List of memorials to Tecumseh

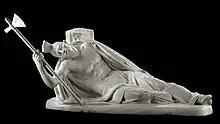
Pettrich, The Dying Tecumseh

This is a list of memorials to Tecumseh ( – October 5, 1813), the Shawnee leader who was killed in the War of 1812 and became an iconic folk hero in American, Indigenous, and Canadian history.